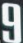
Number: 9